Vincente Minnelli

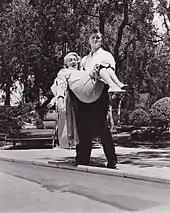
Lana Turner and Kirk Douglas during filming for "The Bad and the Beautiful" (1952)

Minnelli's subsequent collaboration with Berman was "Father of the Bride" (1950) based on the bestselling 1949 novel by Edward Streeter. Jack Benny pursued the lead role and was given a screen test, but Minnelli wanted Spencer Tracy and cast him. Elizabeth Taylor and Joan Bennett were cast as the bride and her mother respectively. Filming began on January 16, 1950 and wrapped a month and a day later. Released in May 1950, the film earned $4.15 million in distributor rentals at the box office.